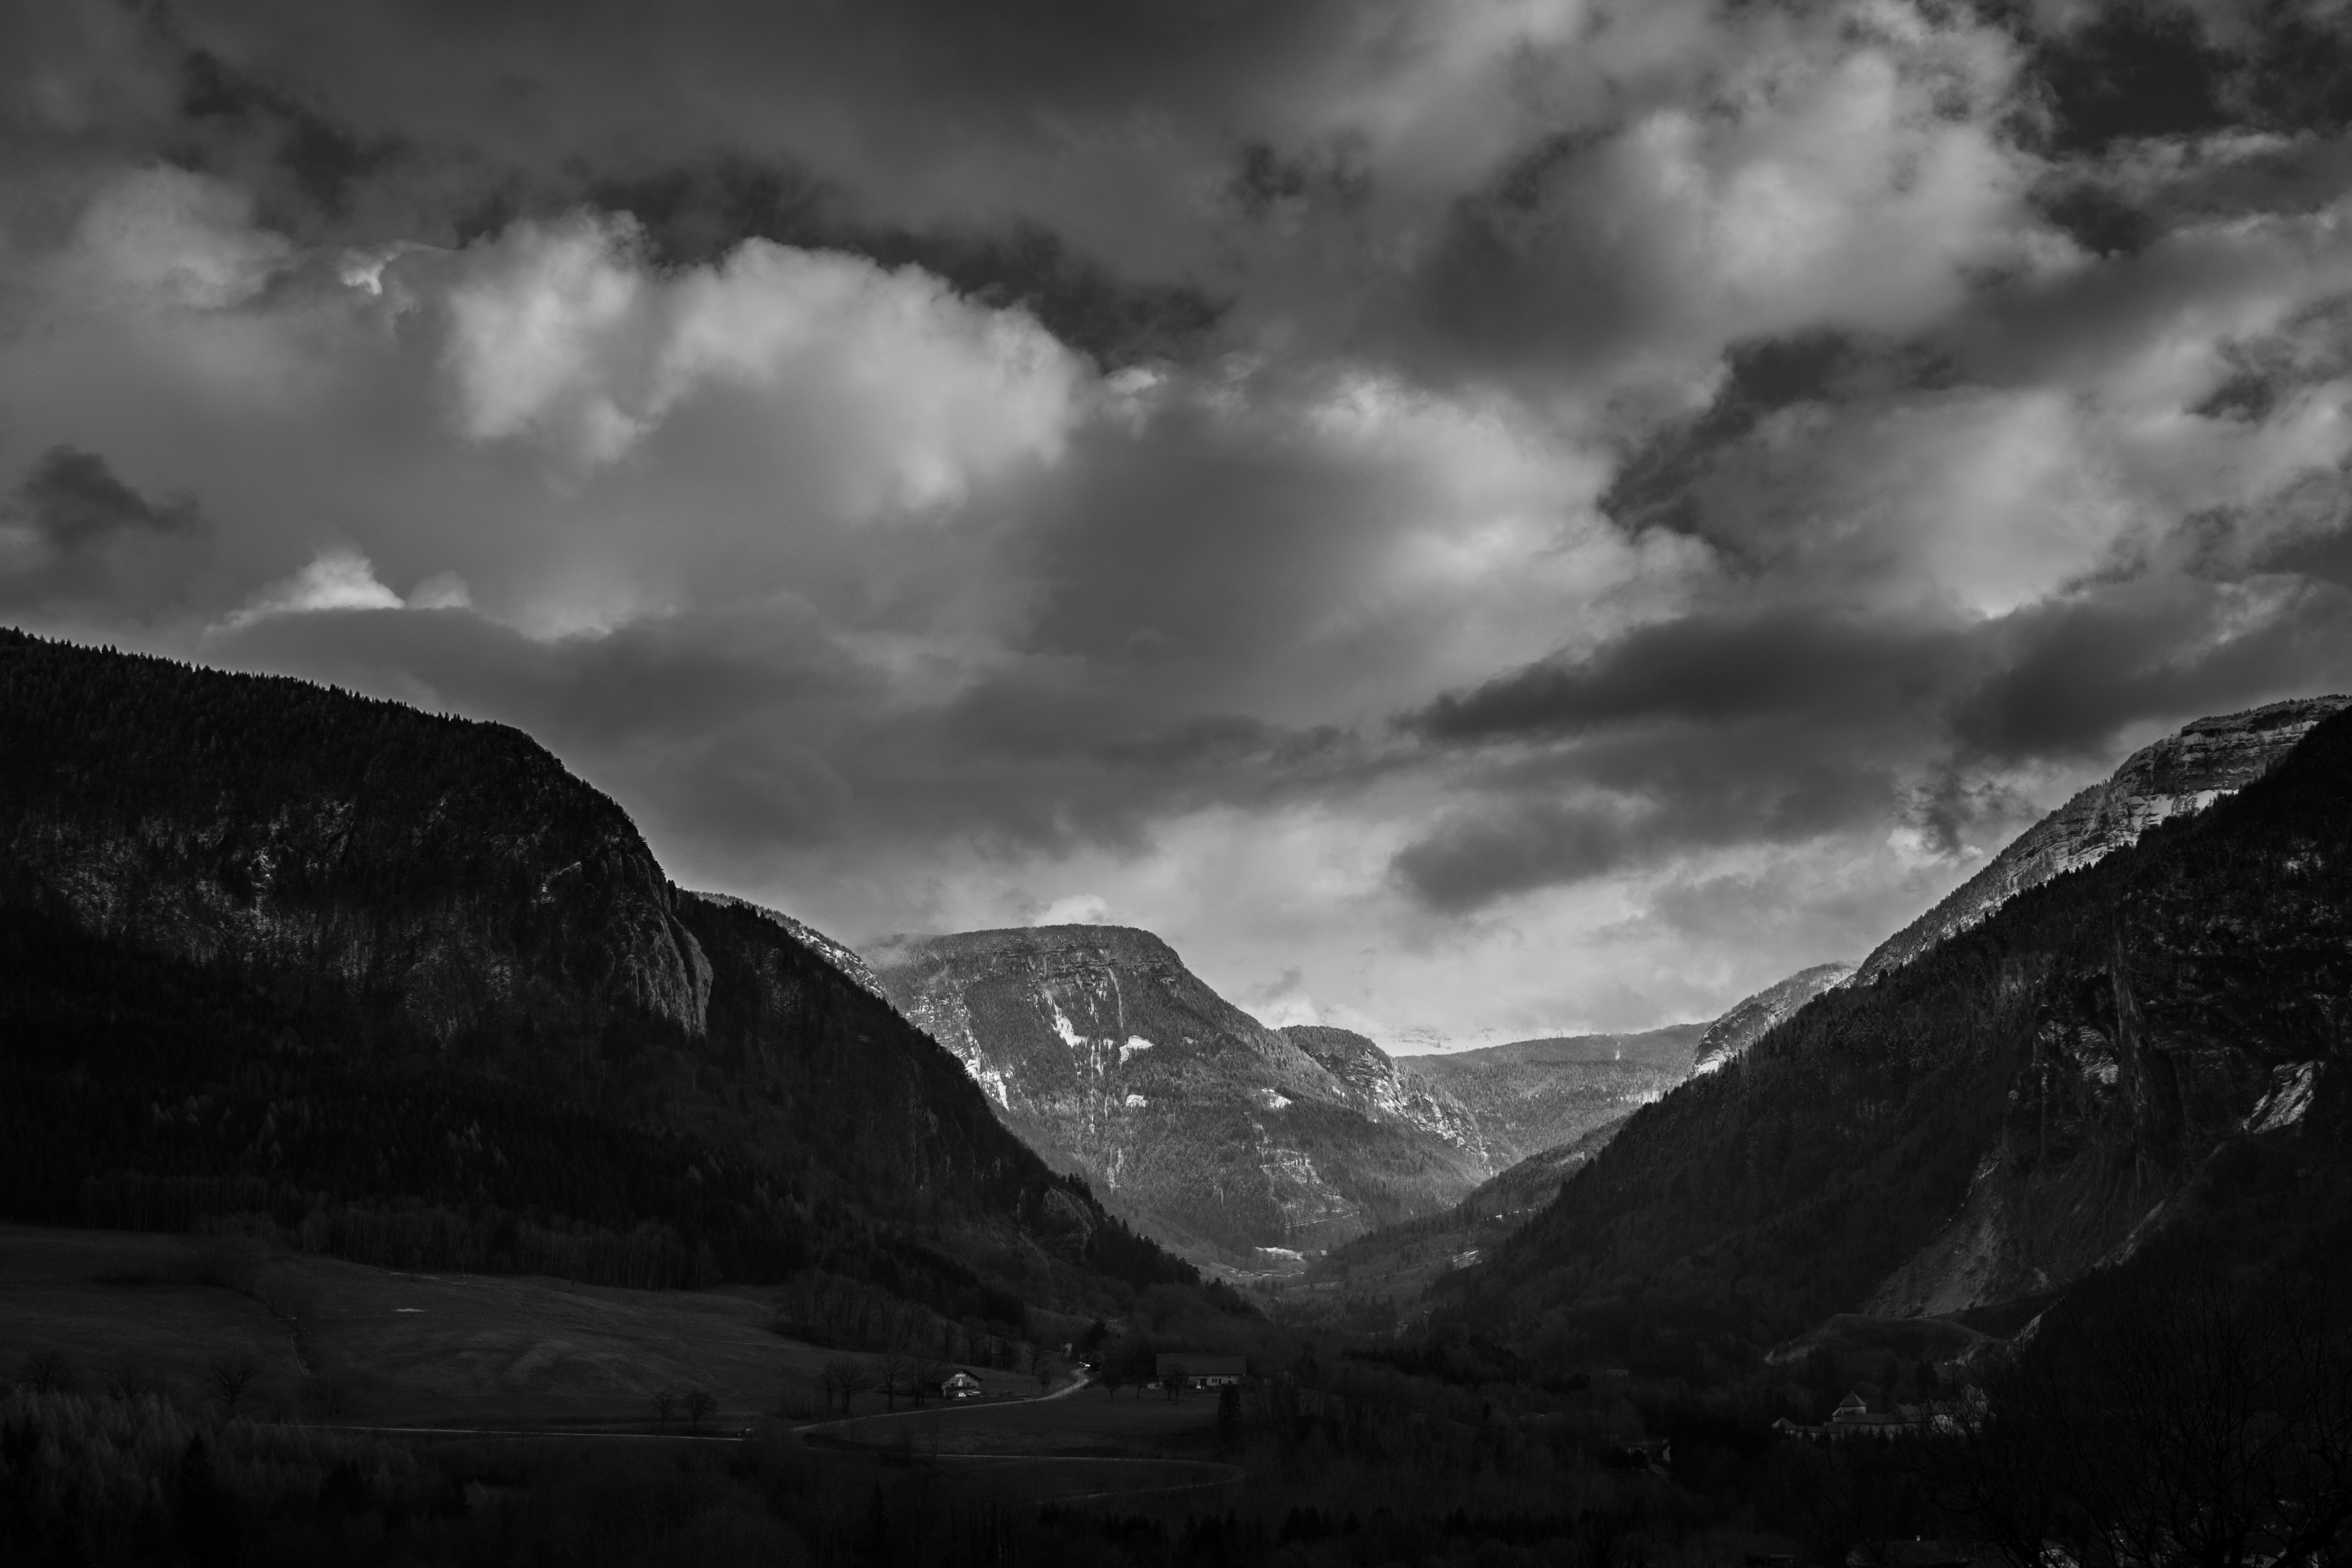
landscape, nature, rock, mountain, snow, light, cloud, black and white, sky, hill, valley, mountain range, travel, hike, weather, storm, darkness, monochrome, highland, trees, outdoors, loch, landform, cloudy skies, meteorological phenomenon, monochrome photography, geographical feature, atmospheric phenomenon, mountainous landforms